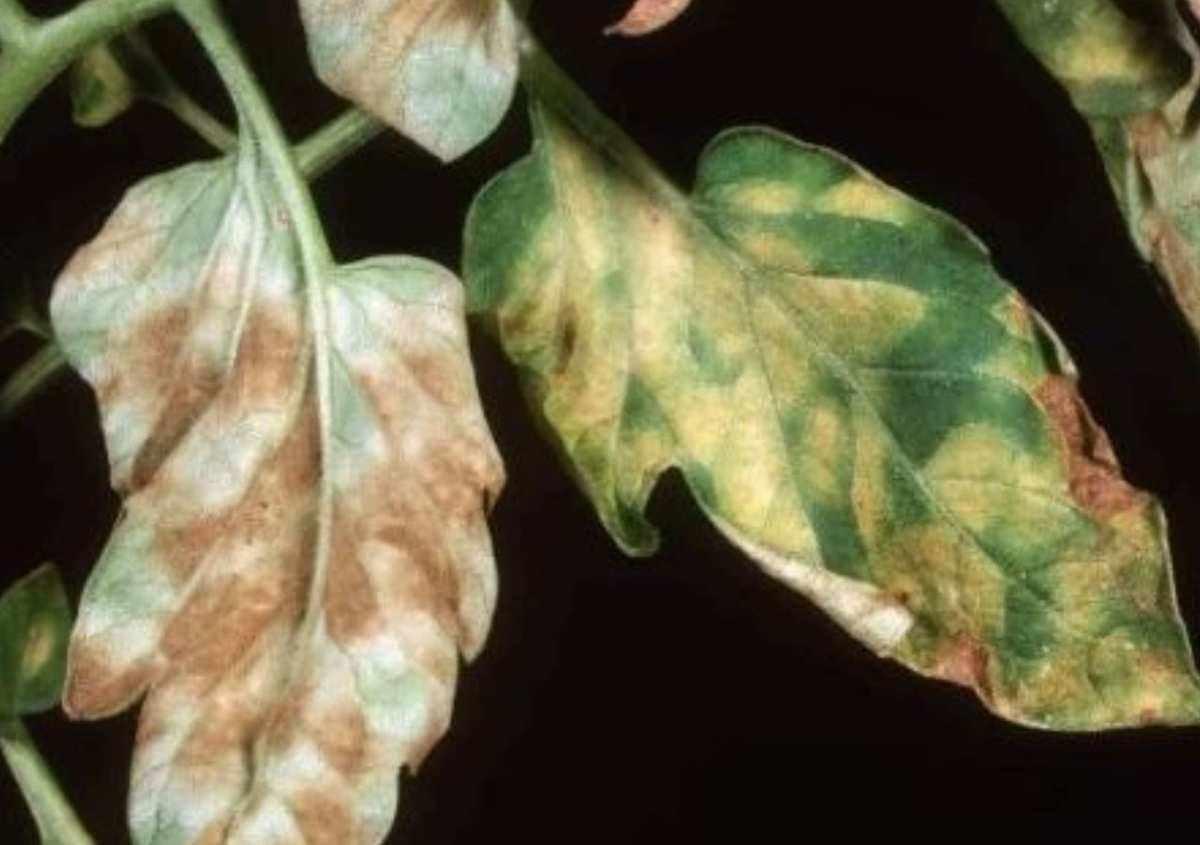
Plant: Tomato
Disease: tomato leaf mold